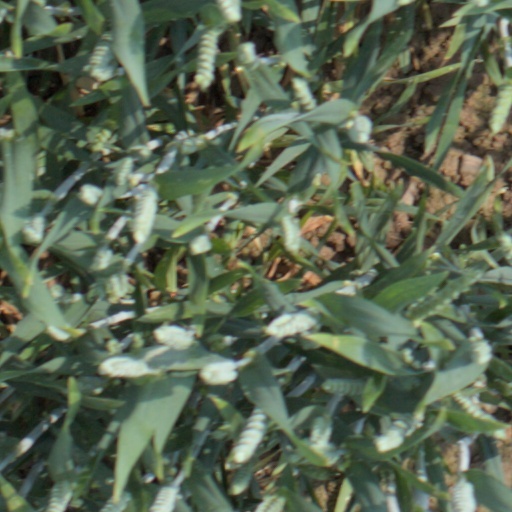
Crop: wheat